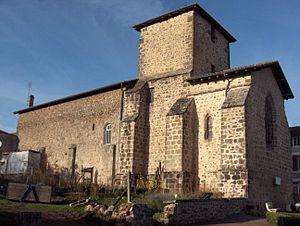
Église de Suris, Charente, France
Suris est une commune du Sud-Ouest de la France, située dans le département de la Charente. Depuis le 1ᵉʳ janvier 2019, elle est une commune déléguée de Terres-de-Haute-Charente.
Terres-de-Haute-Charente est une commune nouvelle située dans le département de la Charente, en région Nouvelle-Aquitaine, créée le 1ᵉʳ janvier 2019.